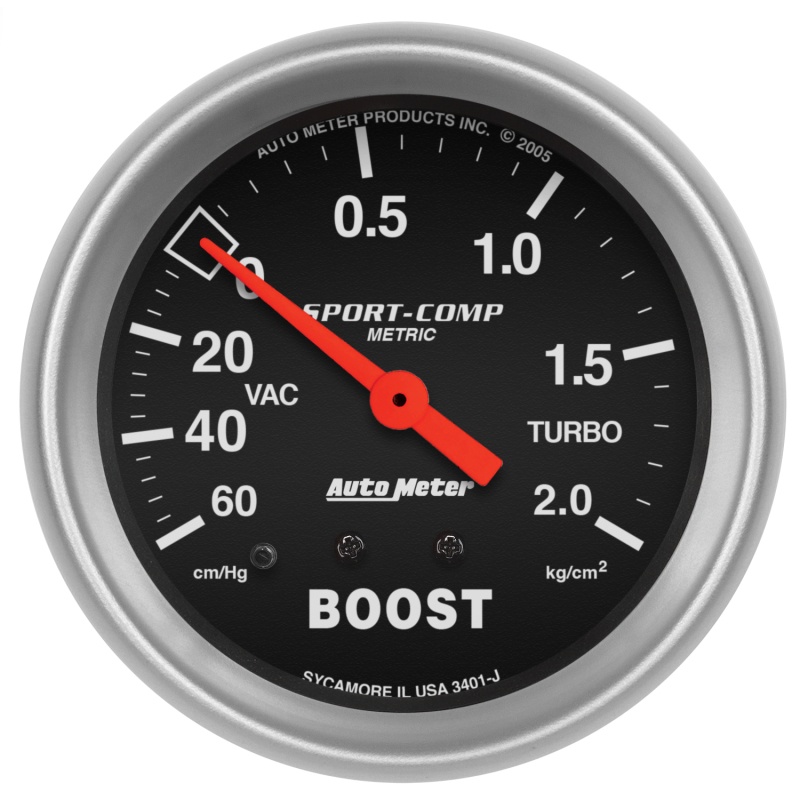
Autometer Sport-Comp 66.7mm METRIC 60 cm/Hg-2.0 Kg/Cm2 Mechanical Vacuum/Boost Gauge
The standard in the industry, AutoMeter?s Mechanical Boost/Vac Gauges have found their way into more builds than any other. Using a patented, high precision bourdon tube meter movement, there isn?t another gauge on the market that can lay claim to the levels of accuracy or durability you?ll find here. A simple 1/8? NPT pressure connection requires no electrical hookup for operation. Includes 1/8? NPT fittings and nylon line kit. Installation Instructions
Brand: AutoMeter
Category: Vehicles & Parts > Vehicle Parts & Accessories > Motor Vehicle Parts > Motor Vehicle Sensors & Gauges > Odometers